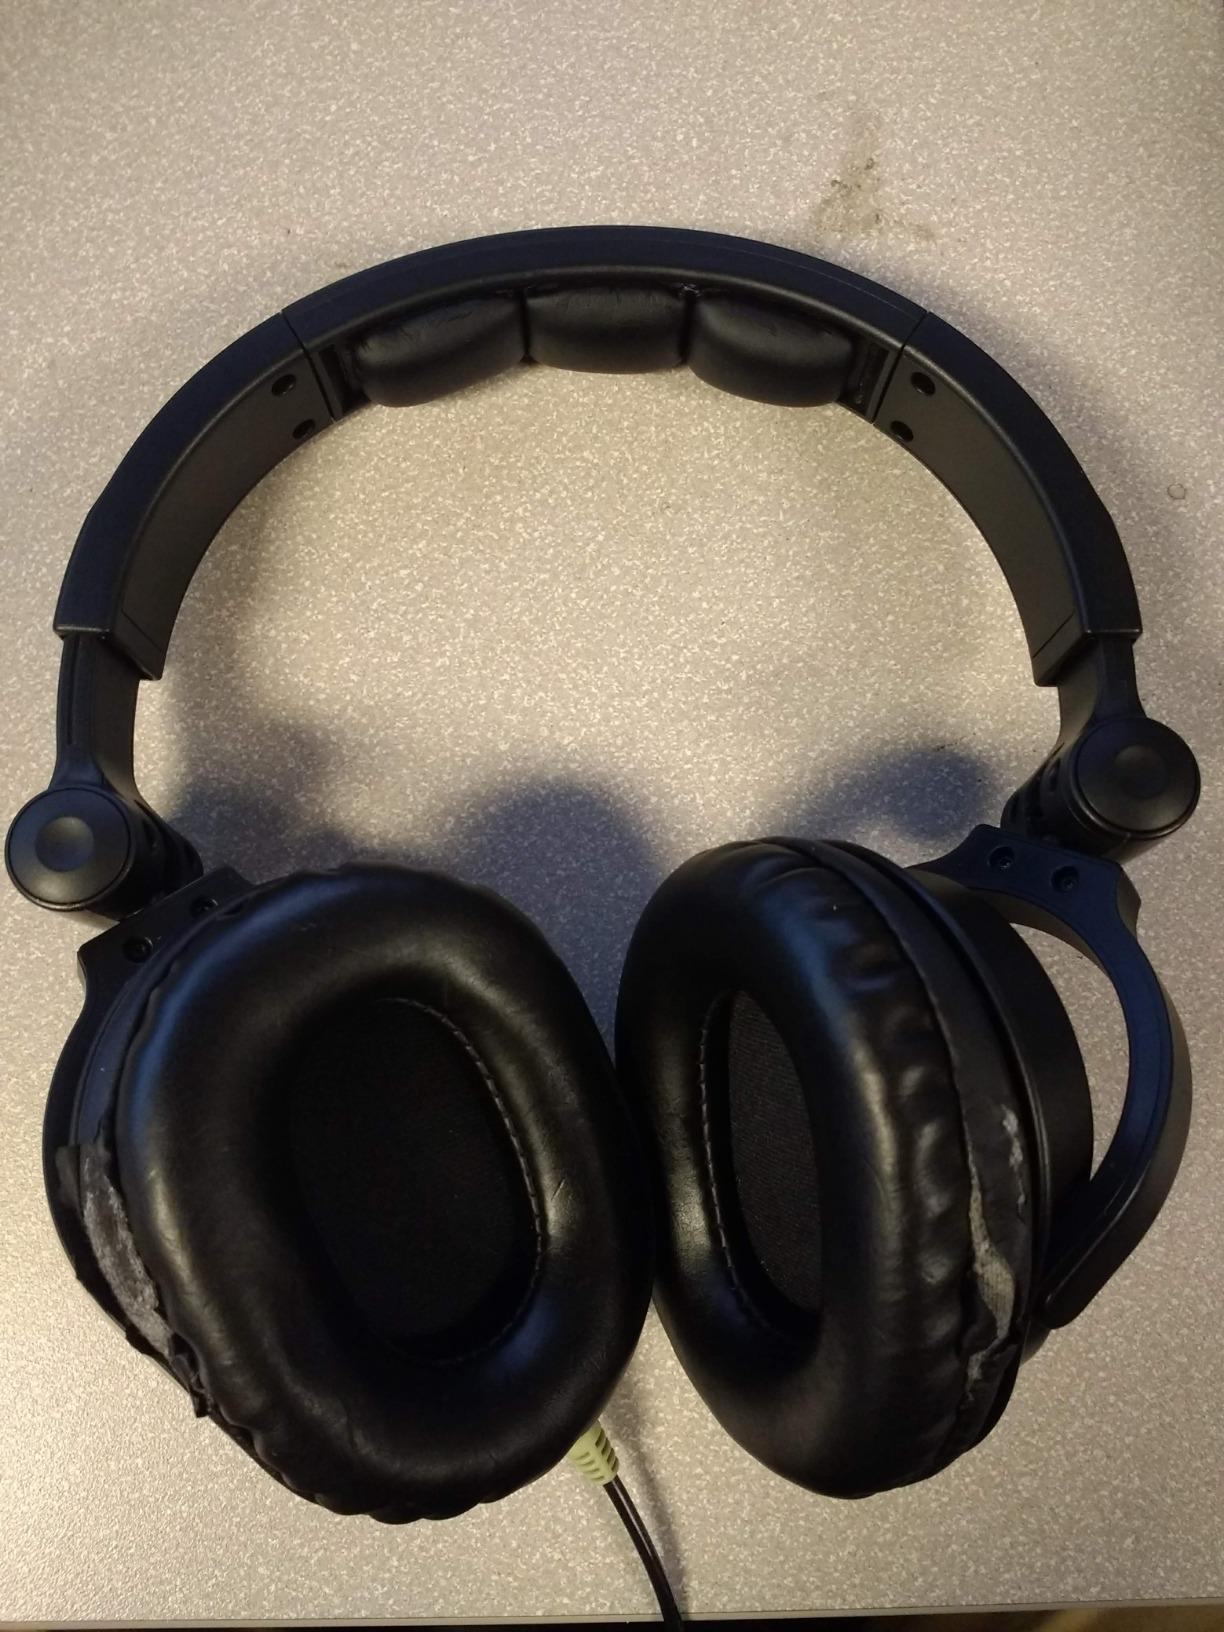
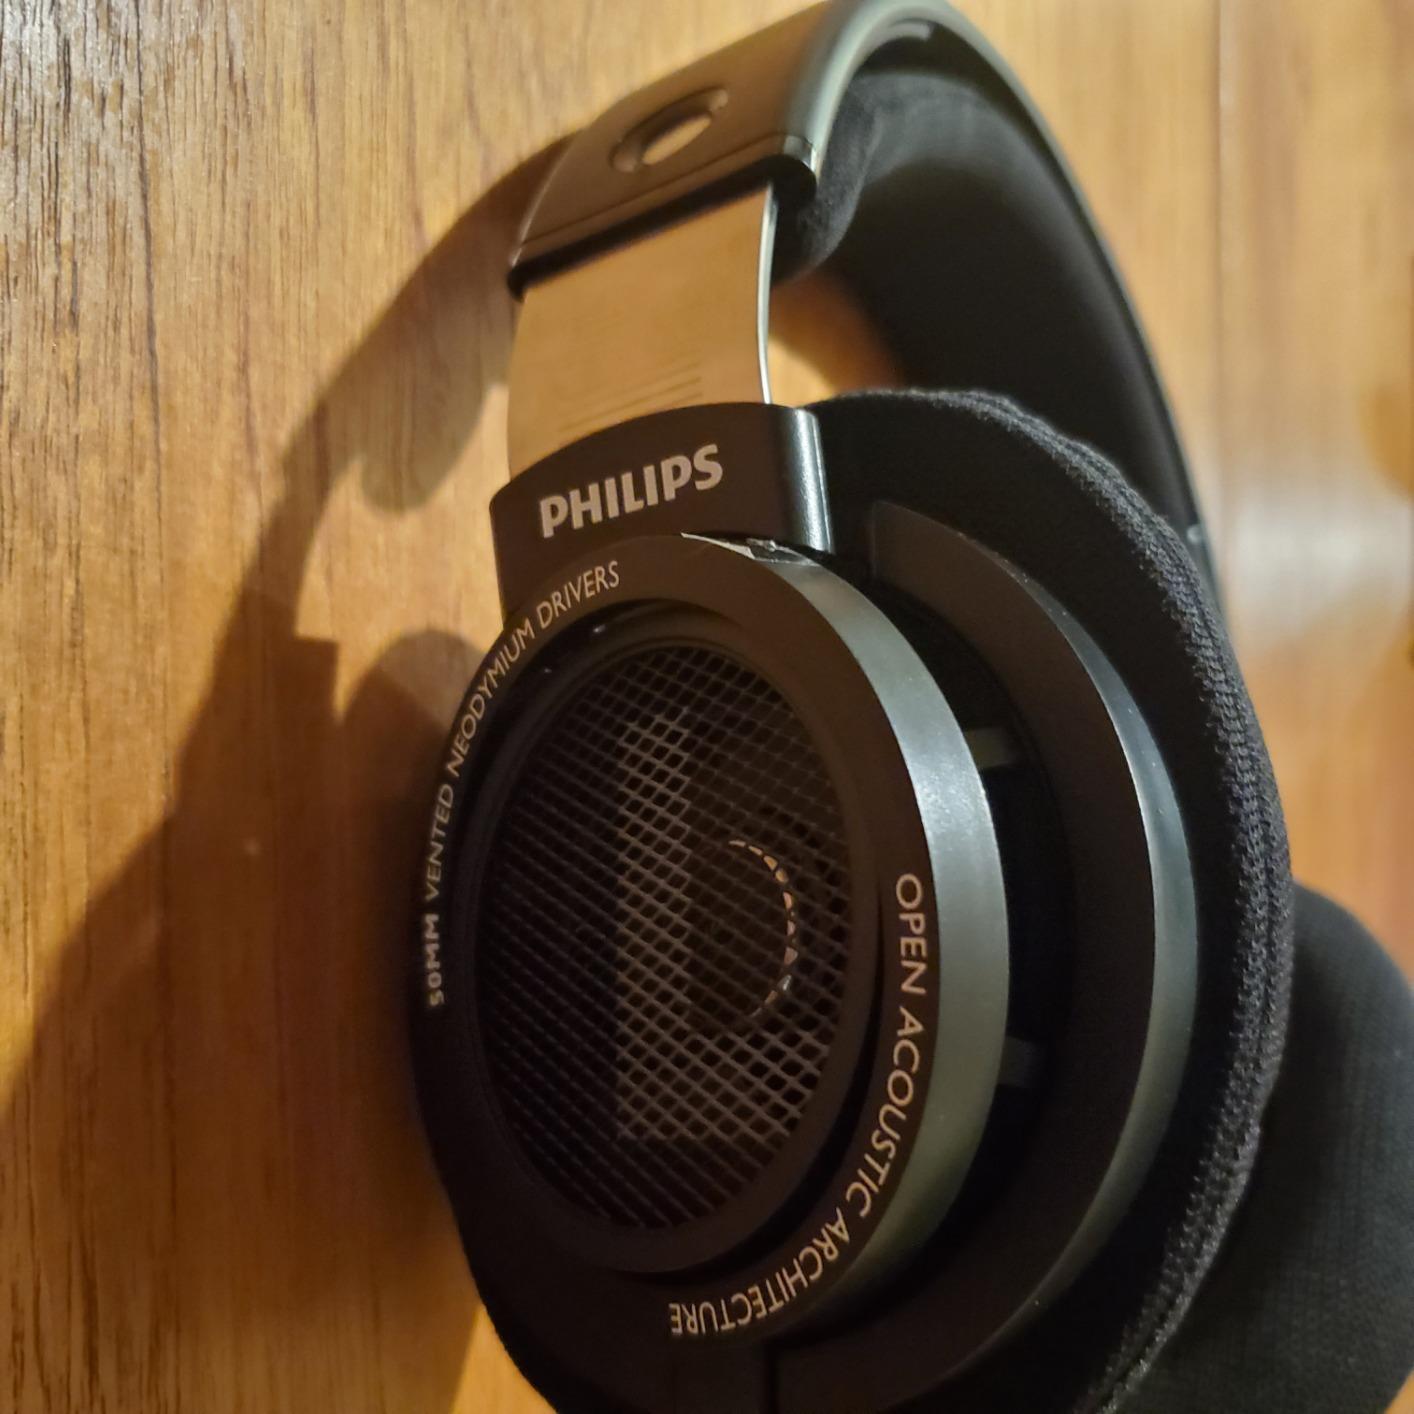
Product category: headphones
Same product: no